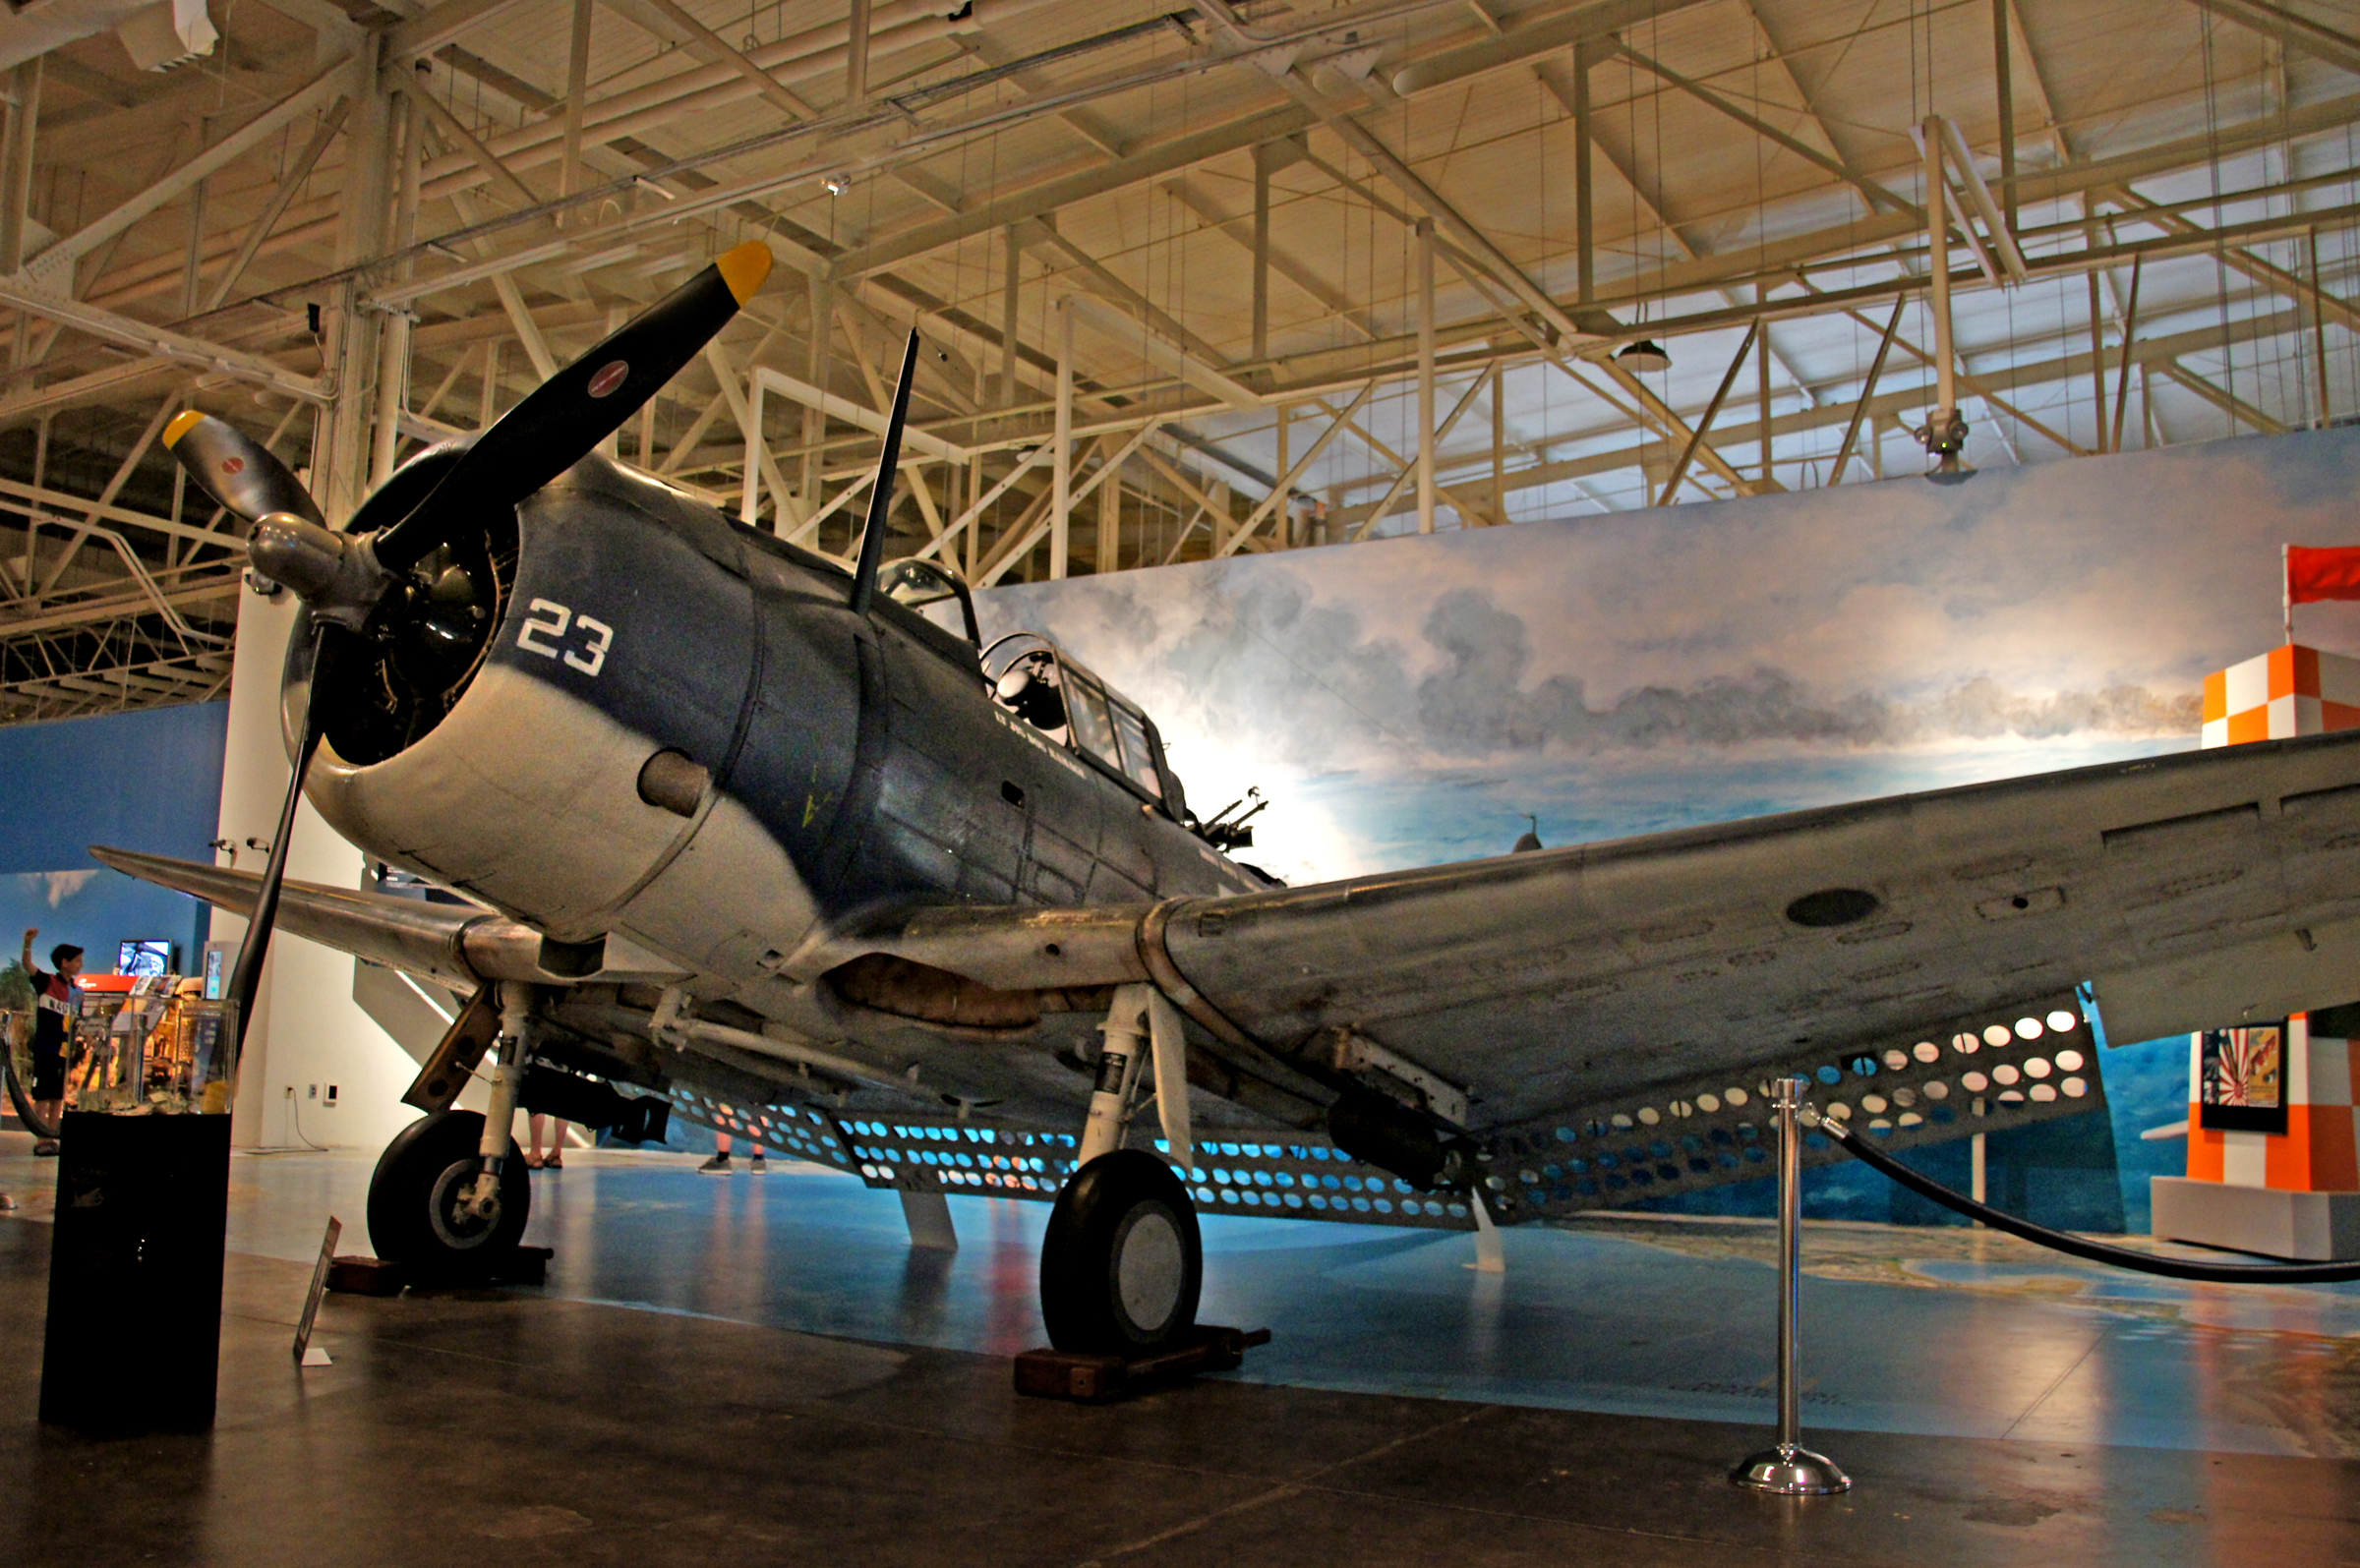
airplane, aircraft, vehicle, airline, museum, aviation, hawaii, publicdomain, boarding, airliner, hangar, tourist attraction, sonydslra580, usaf, ww2fighteraircraft, grummanf4f3wildcat, pearlharbour, fordisland, usnavyfighter, air force, military aircraft, atmosphere of earth, narrow body aircraft, aerospace engineering, aircraft engine, propeller driven aircraft